1973 Australian price control referendum

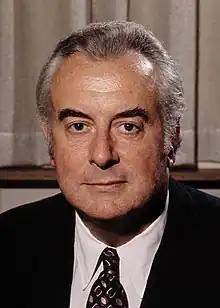

By 1973, Gough Whitlam's government was under growing pressure to slow the rising inflation. Snedden's Liberal party opposition accused Whitlam of allowing inflation to get out of control, while instead spending extensively on social issues like education and health. They also criticised Labor as hypocritical, because as the opposition Labor scrutinised the Liberal government for not acting on inflation which at the time was in a more stable state.